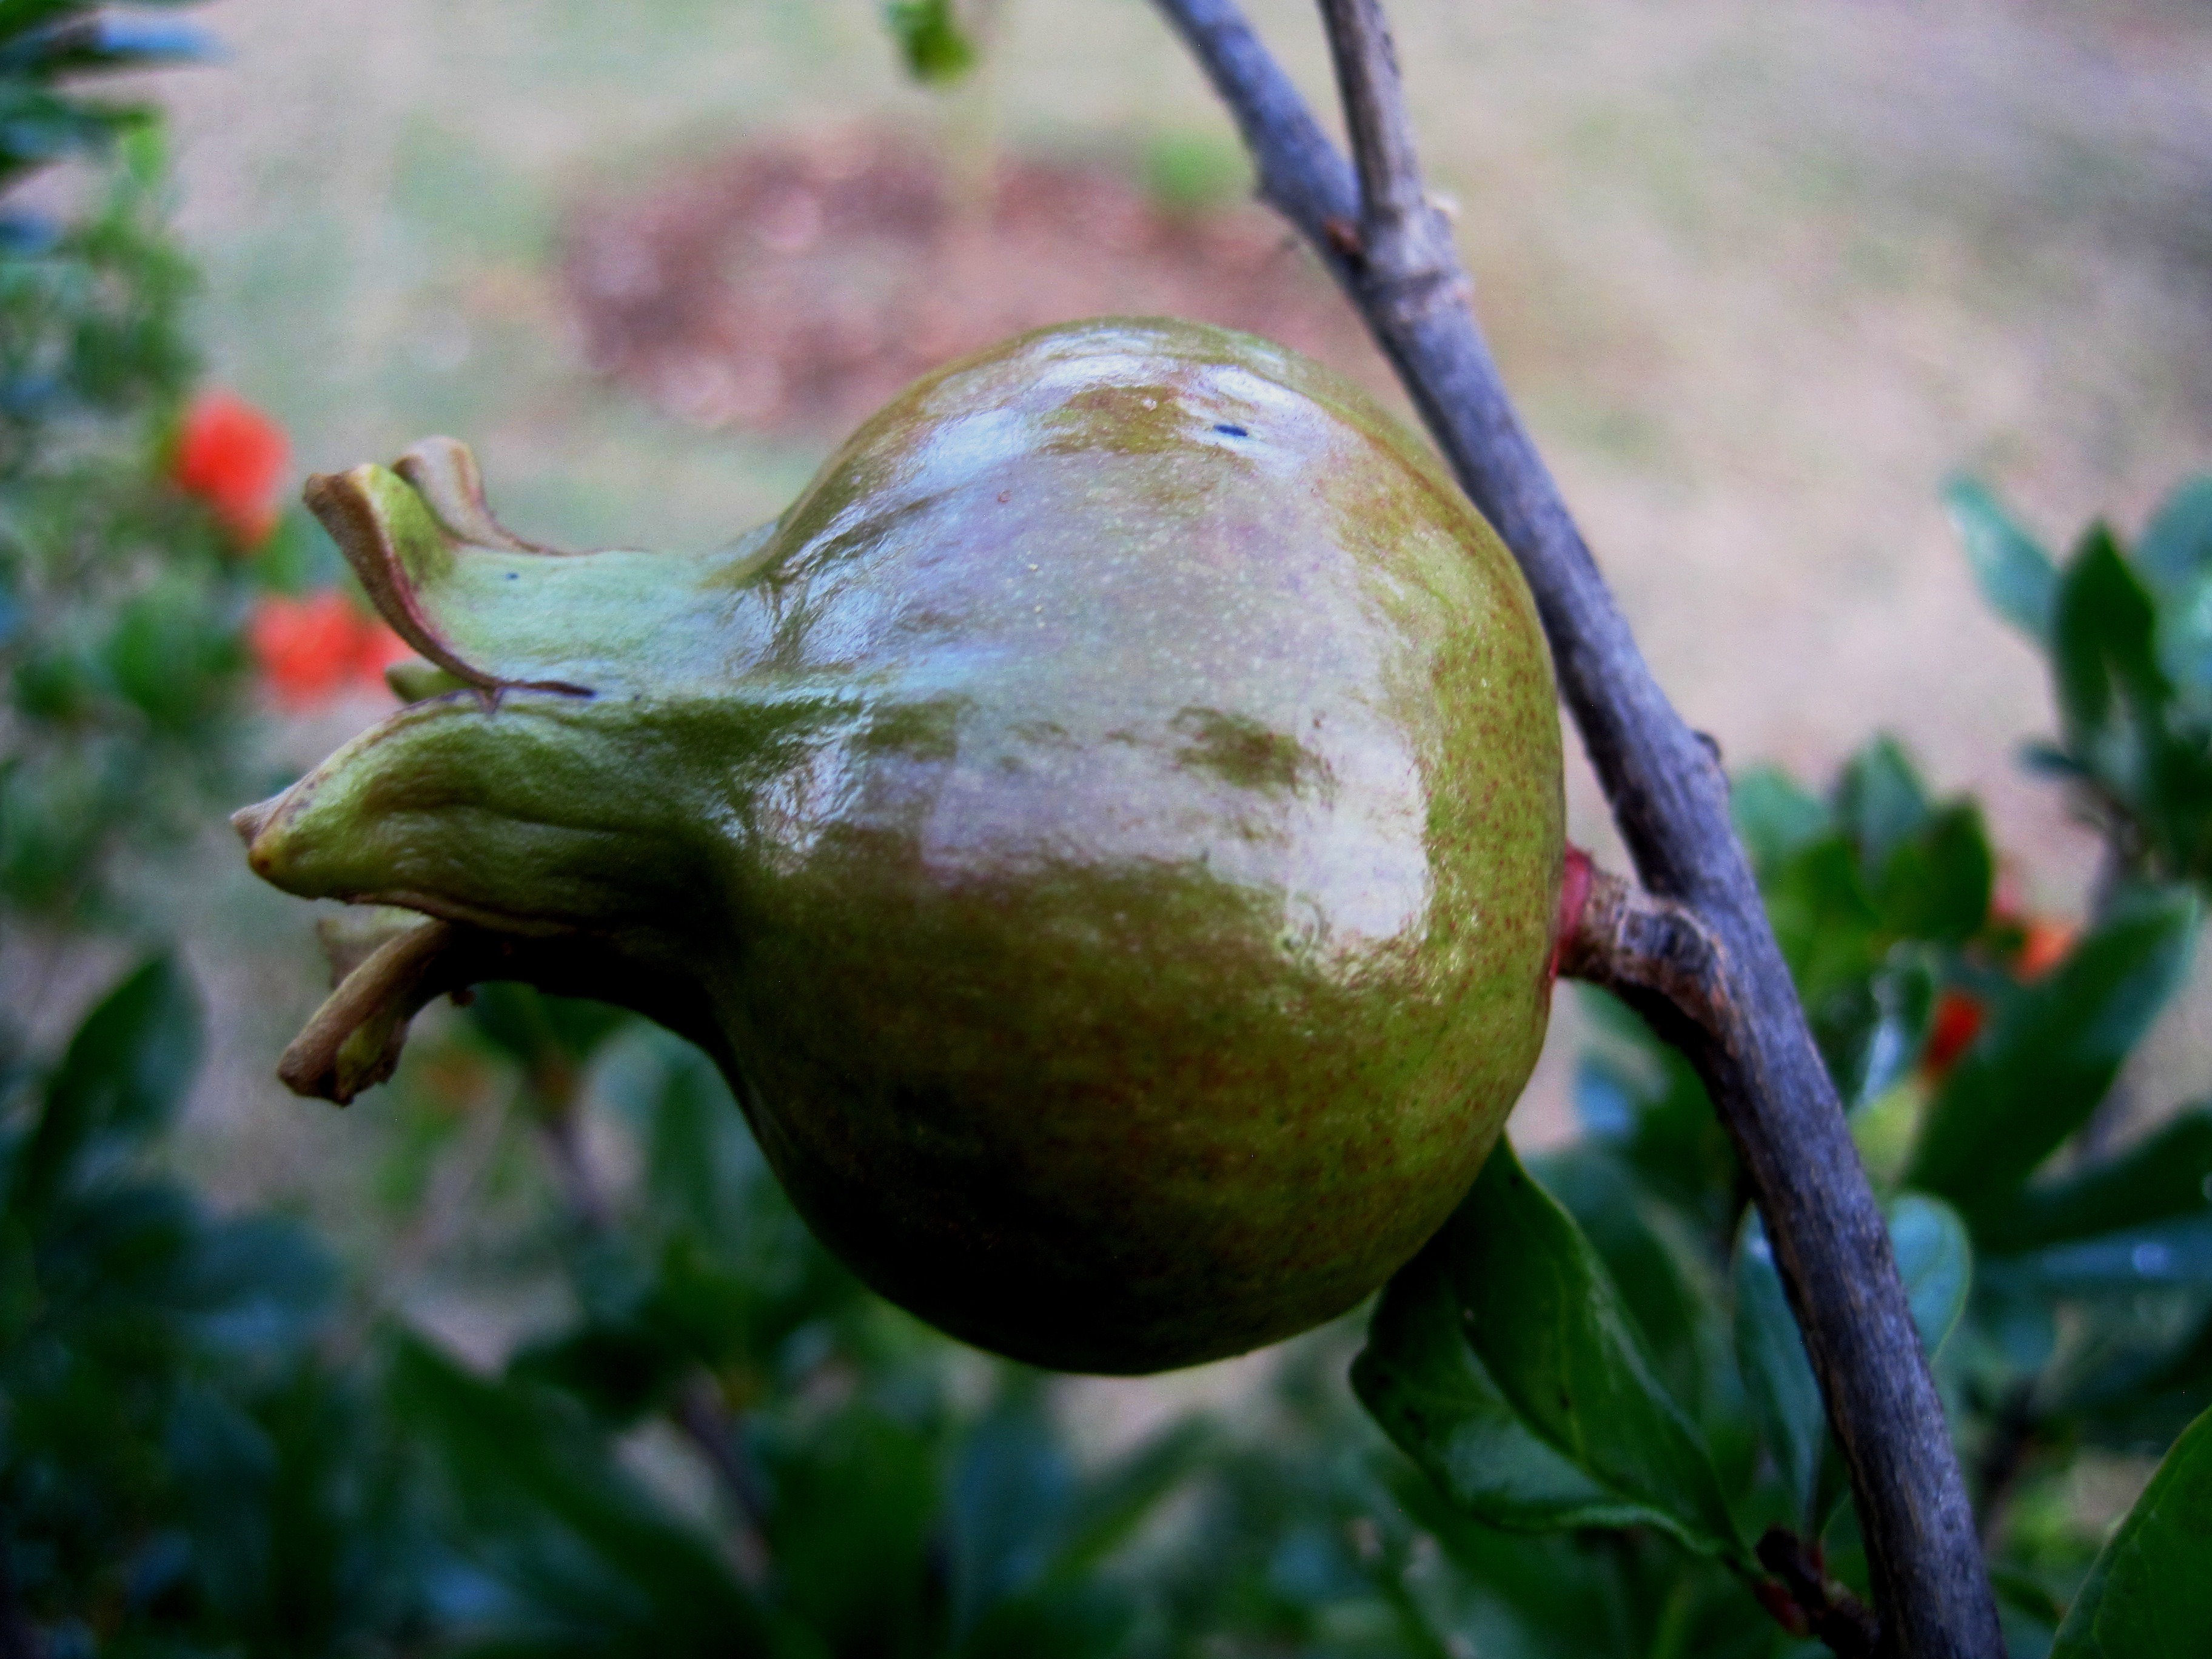
tree, nature, branch, plant, fruit, stem, leaf, round, flower, food, green, produce, botany, garden, flora, pomegranate, leaves, shiny, macro photography, flowering plant, plump, plant stem, land plant